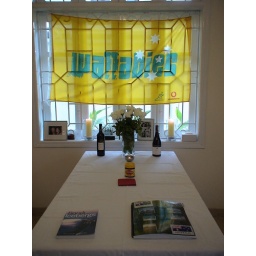
The dining table and kitchen area decorated in Aussie memorabilia